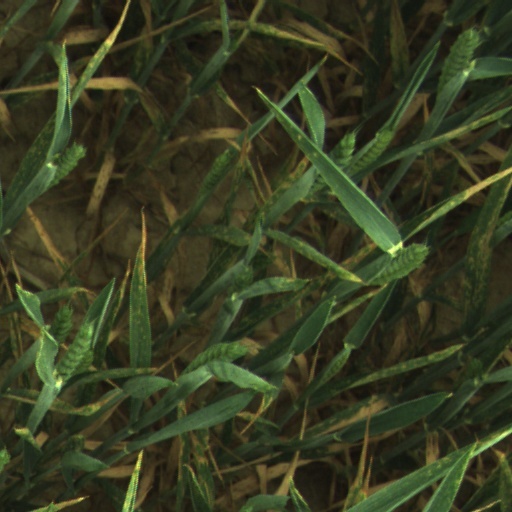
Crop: wheat